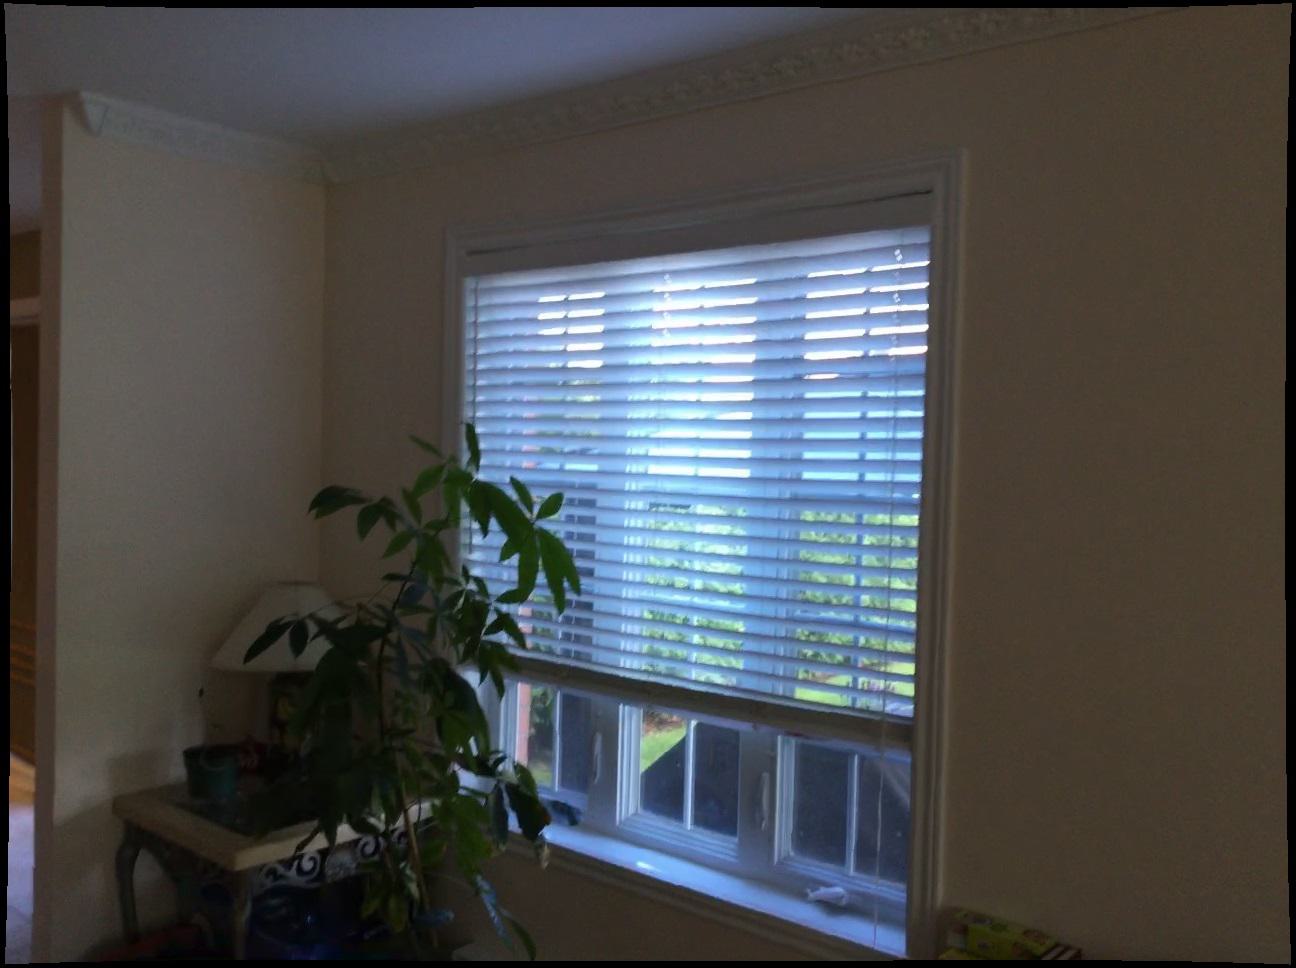
Question: Is the table right of the radiator from the camera's perspective? Final answer should be yes or no.
Answer: No